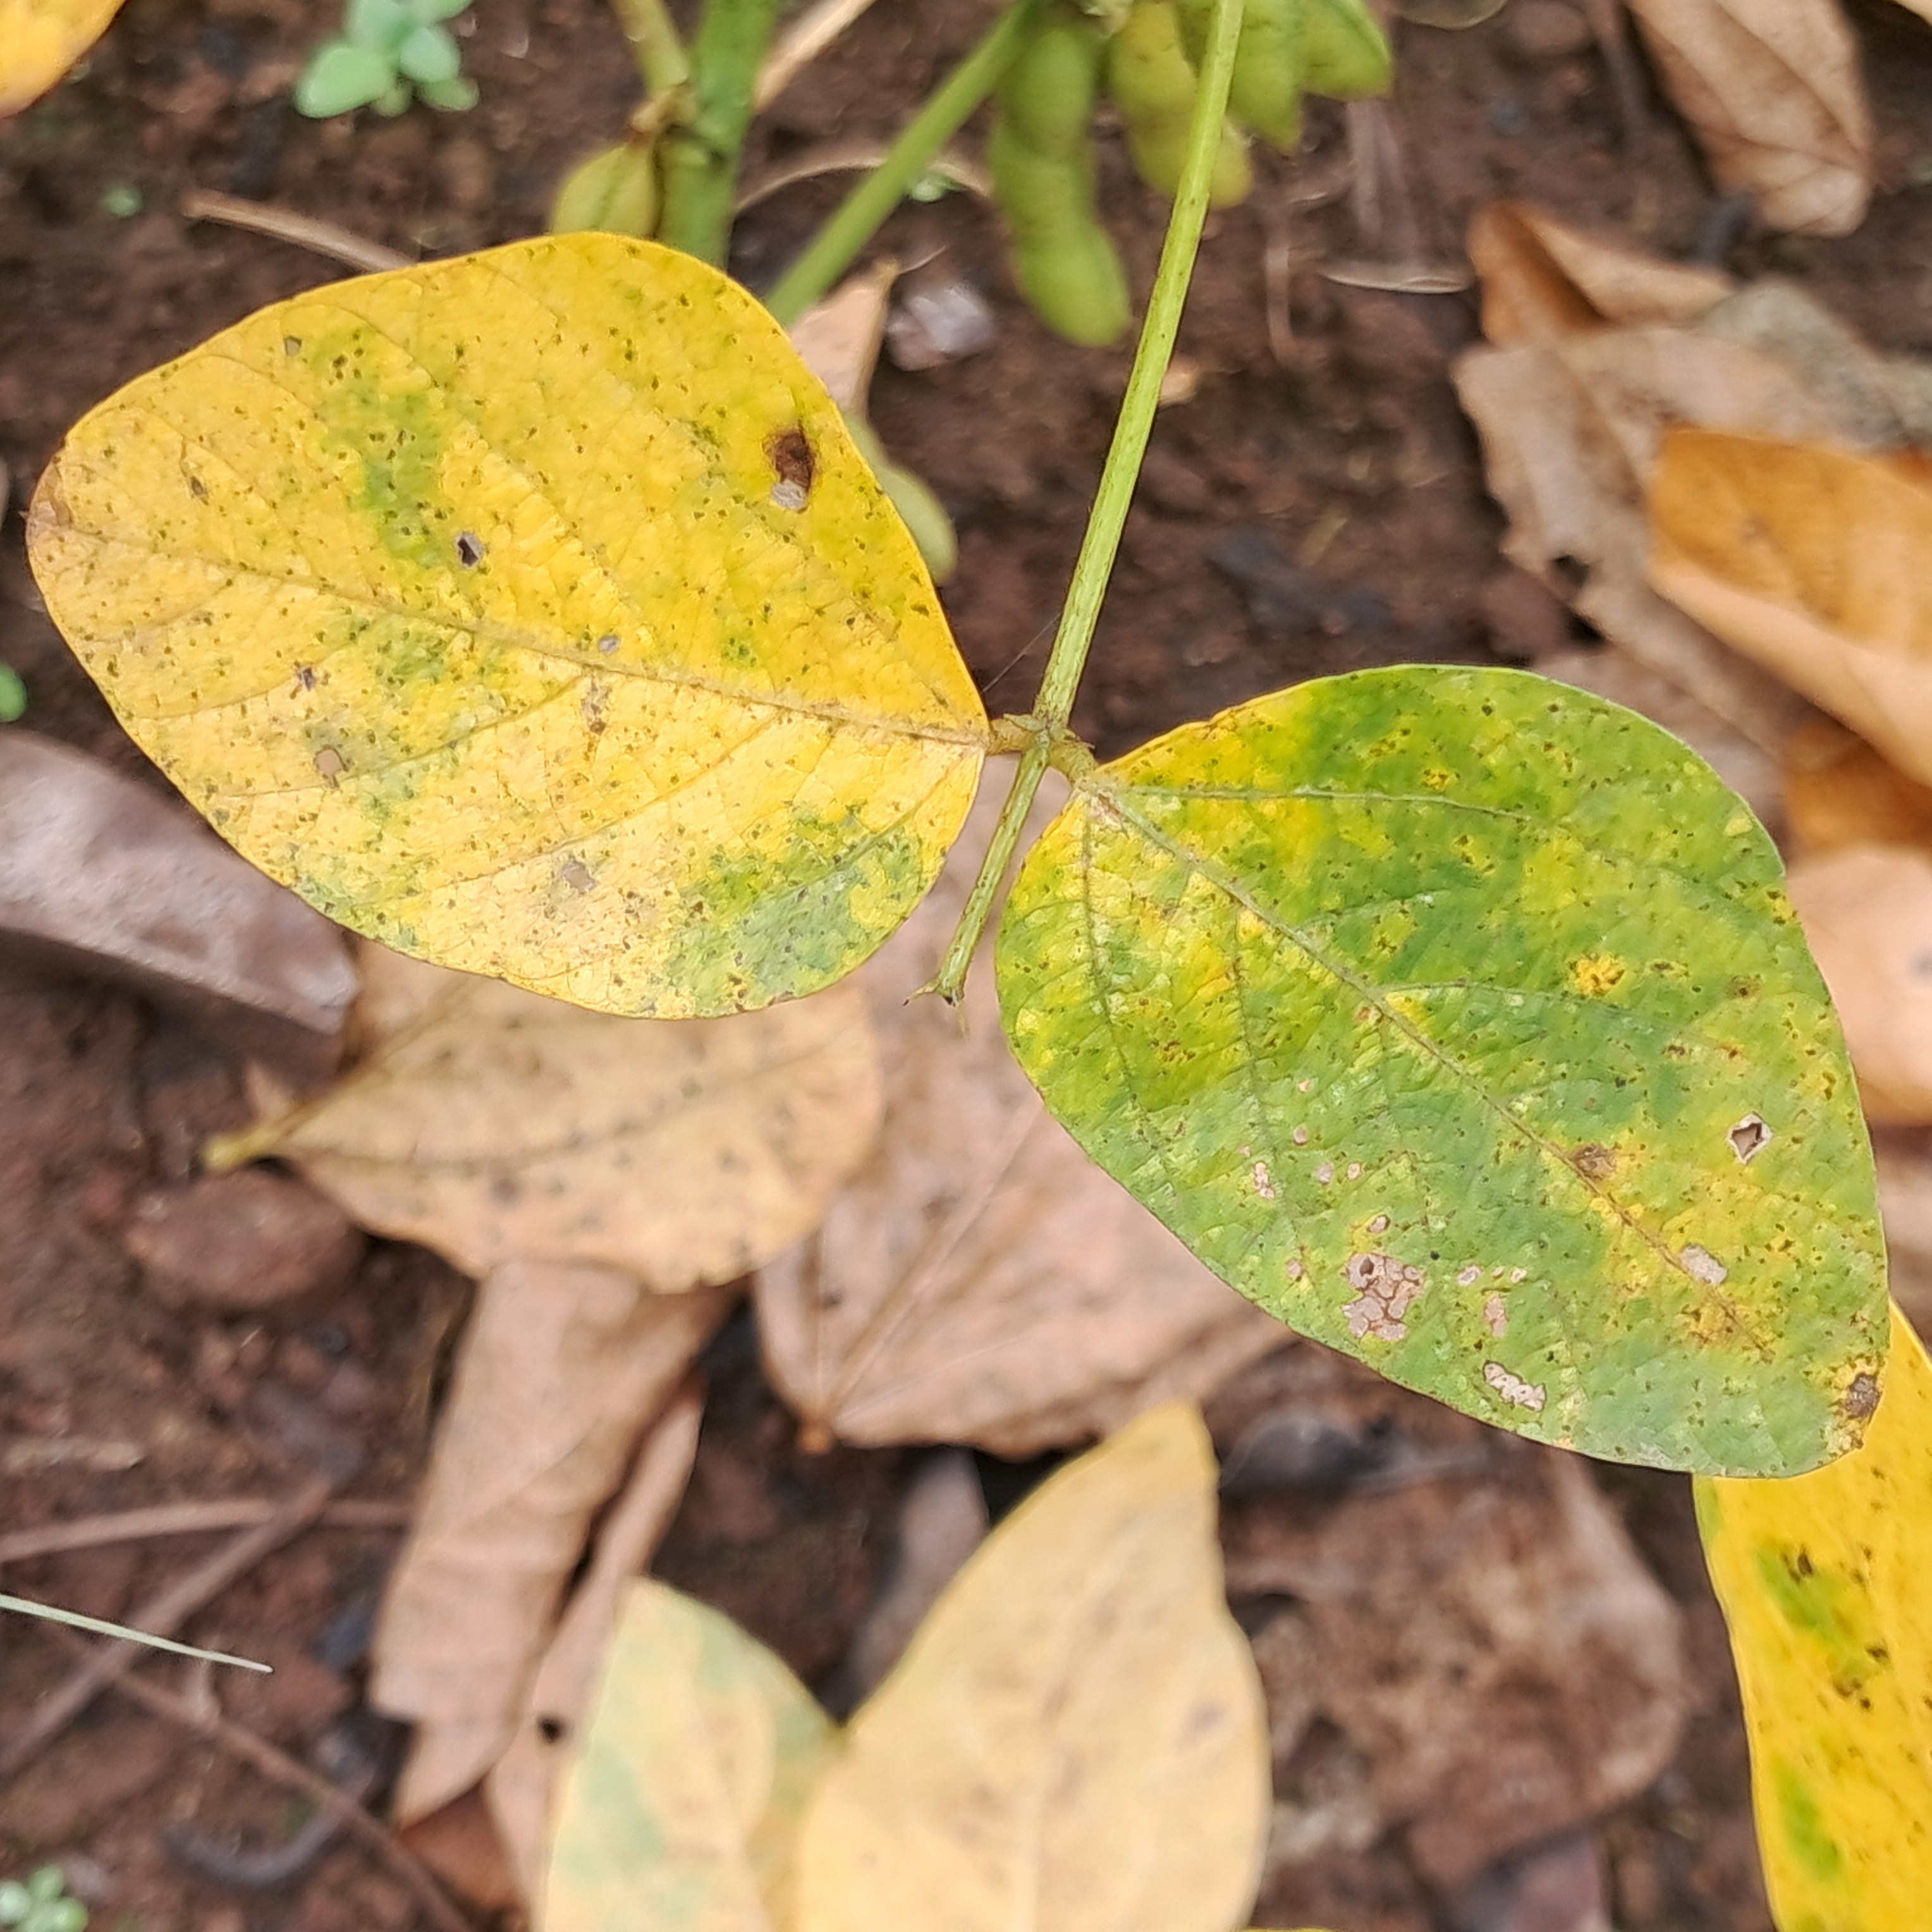
Label: Mosaic